Pickett's Charge

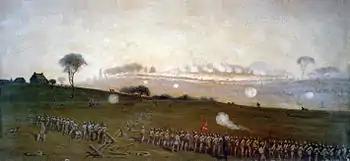
"Pickett's Charge from a position on the Confederate line looking toward the Union lines, Ziegler's Grove on the left, clump of trees on right", painting by Edwin Forbes

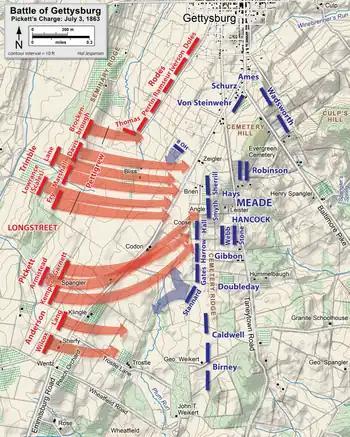
Map of Pickett's Charge, July 3, 1863

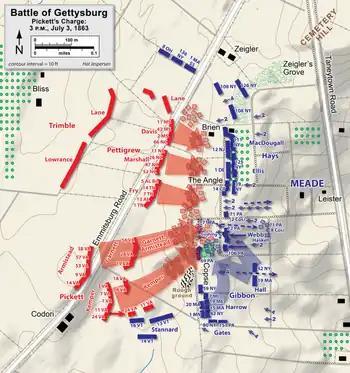
Map of Pickett's Charge (details), July 3, 1863

Pickett's Charge was an infantry assault on July 3, 1863, during the Battle of Gettysburg. It was ordered by Confederate General Robert E. Lee as part of his plan to break through Union lines and achieve a decisive victory in the North. The charge was named after Major General George Pickett, one of the Confederate Army's division commanders. The assault was aimed at the center of the Union Army's position on Cemetery Ridge, which was believed to be a vulnerable point in the Union defenses. As the Confederate troops marched across nearly a mile of open ground, they came under heavy artillery and rifle fire from entrenched Union forces. The open terrain offered little cover, making the Confederate soldiers easy targets, and their ranks were quickly decimated. Although a small number of the Confederate soldiers managed to reach the Union lines and engage in hand-to-hand combat, they were ultimately overwhelmed.